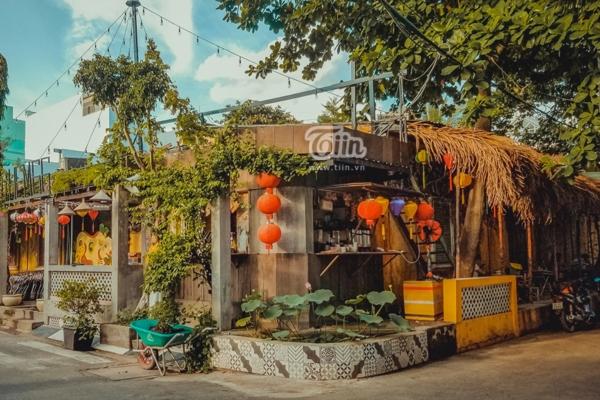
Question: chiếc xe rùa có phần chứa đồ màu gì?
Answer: màu xanh lá